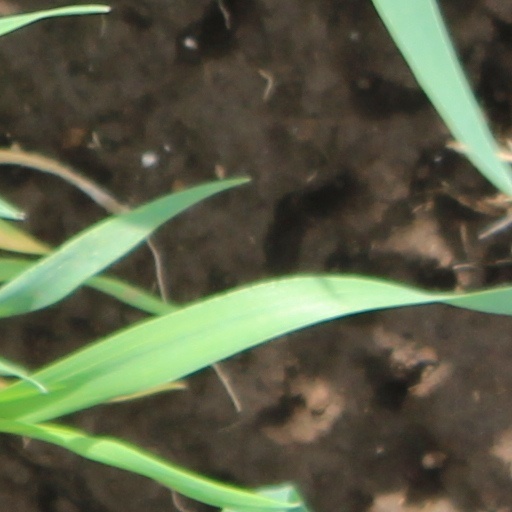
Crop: wheat